Battle of Ebelsberg

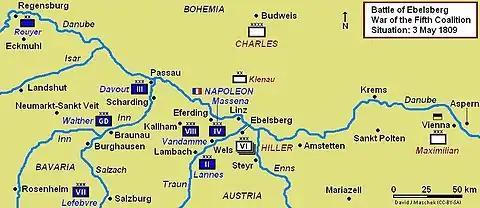
Battle of Ebelsberg, 3 May 1809, campaign map

On 22 April, Napoleon marched north with major forces to defeat Archduke Charles at the Battle of Eckmühl. Unaware that the main army had retreated north of the Danube River, Hiller turned to face a weak pursuit force. He inflicted a sharp check on Marshal Jean-Baptiste Bessières at the Battle of Neumarkt-Sankt Veit on 24 April. Apprised of the fact that Charles had been defeated, the Austrian wing commander quickly pulled back to the southeast. On 24 April Charles sent a message to Hiller ordering him to retreat to Linz, cross to the Danube's north bank, and join the main army. Hoping to overtake and destroy Hiller, Napoleon sent two columns after his foe. The emperor directed Marshal Louis Davout's III Corps, Masséna's IV Corps, and General of Division Dominique Vandamme's VIII Corps along a northern route via Passau on the Inn River. The II Corps of Marshal Jean Lannes and Bessières' force took a more southerly route through Burghausen on the Salzach River.